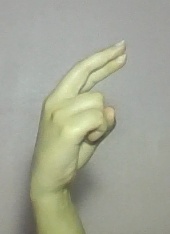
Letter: zay